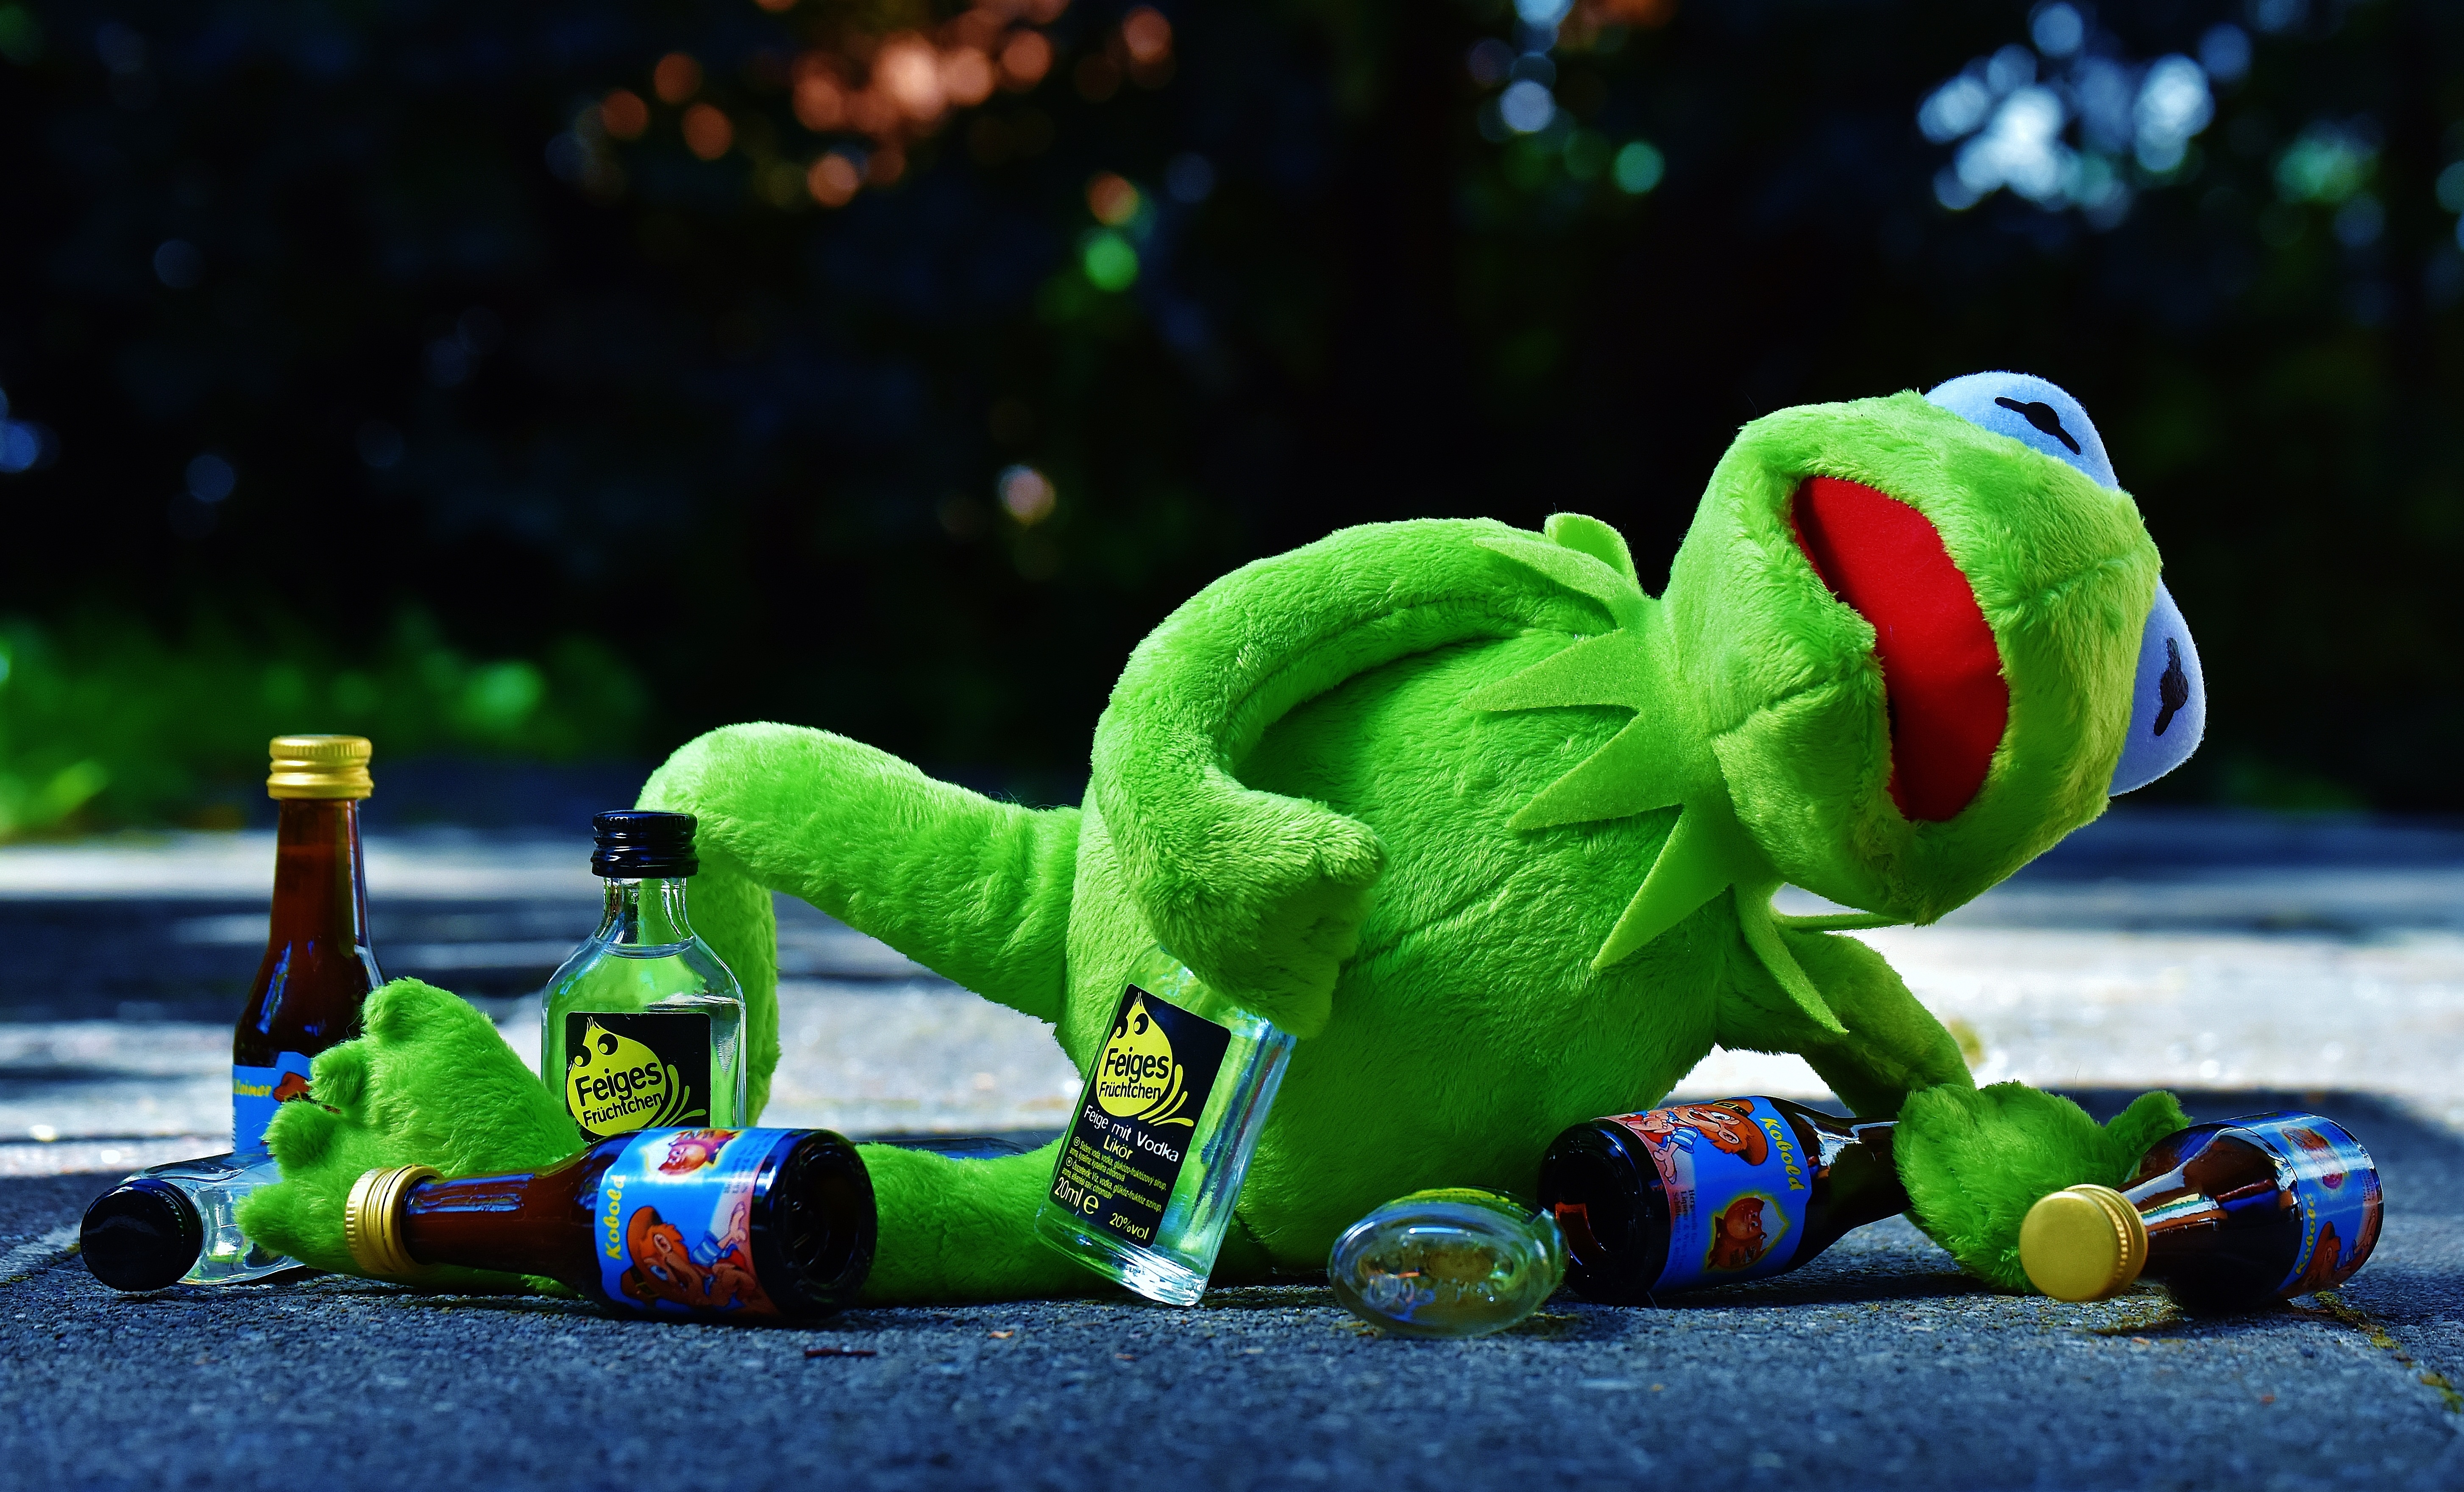
animal, green, color, drink, rest, frog, toy, alcohol, fig, sit, drunk, funny, plush, stuffed animal, kermit, frogs